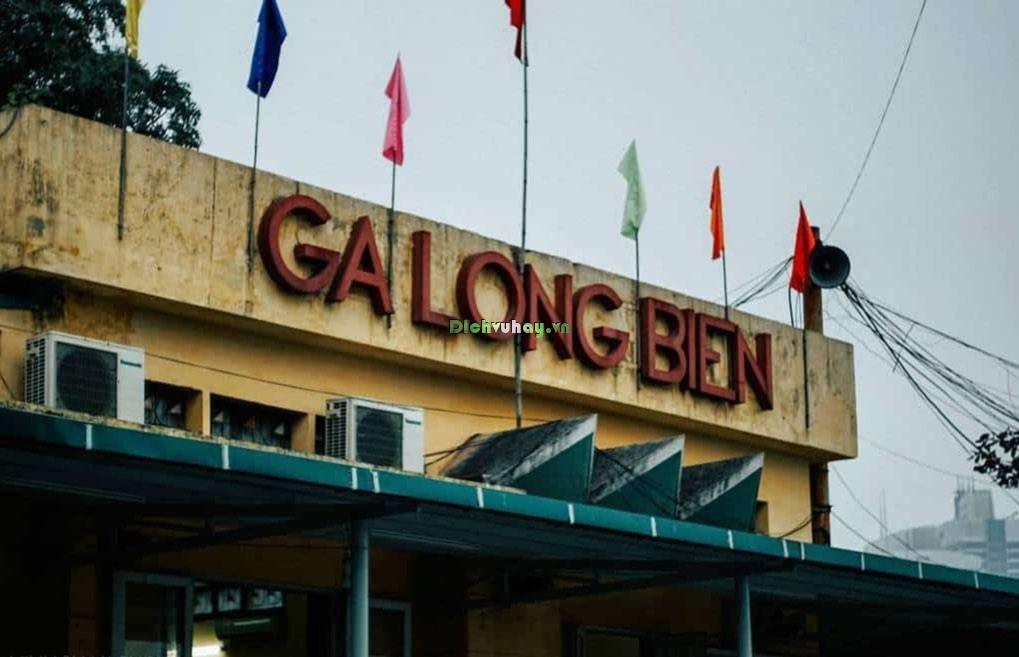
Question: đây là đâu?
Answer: ga long biên